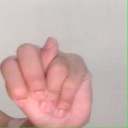
अक्षर: न